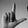
ASL letter: L